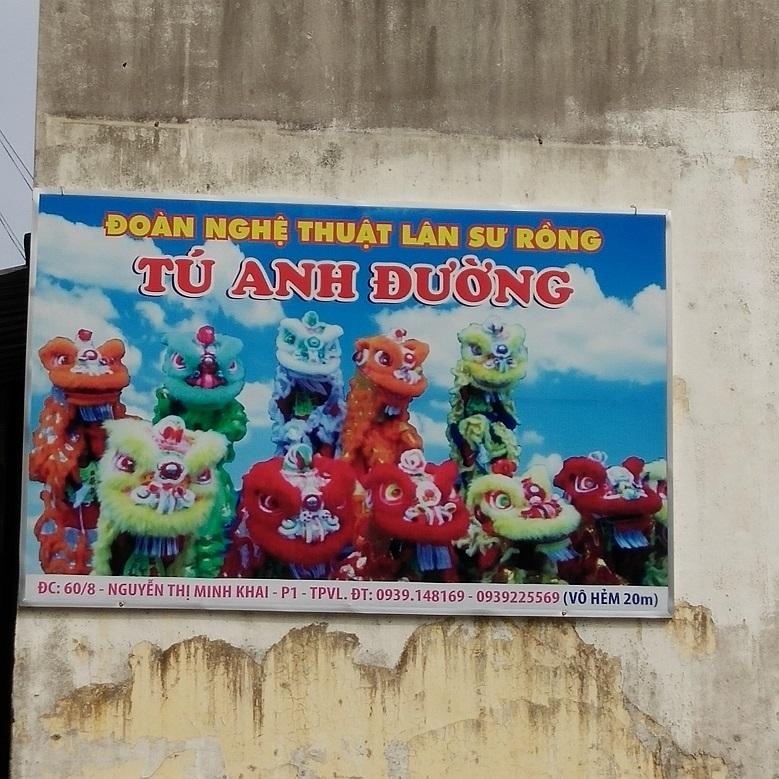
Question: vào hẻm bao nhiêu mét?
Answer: vào hẻm 20 mét